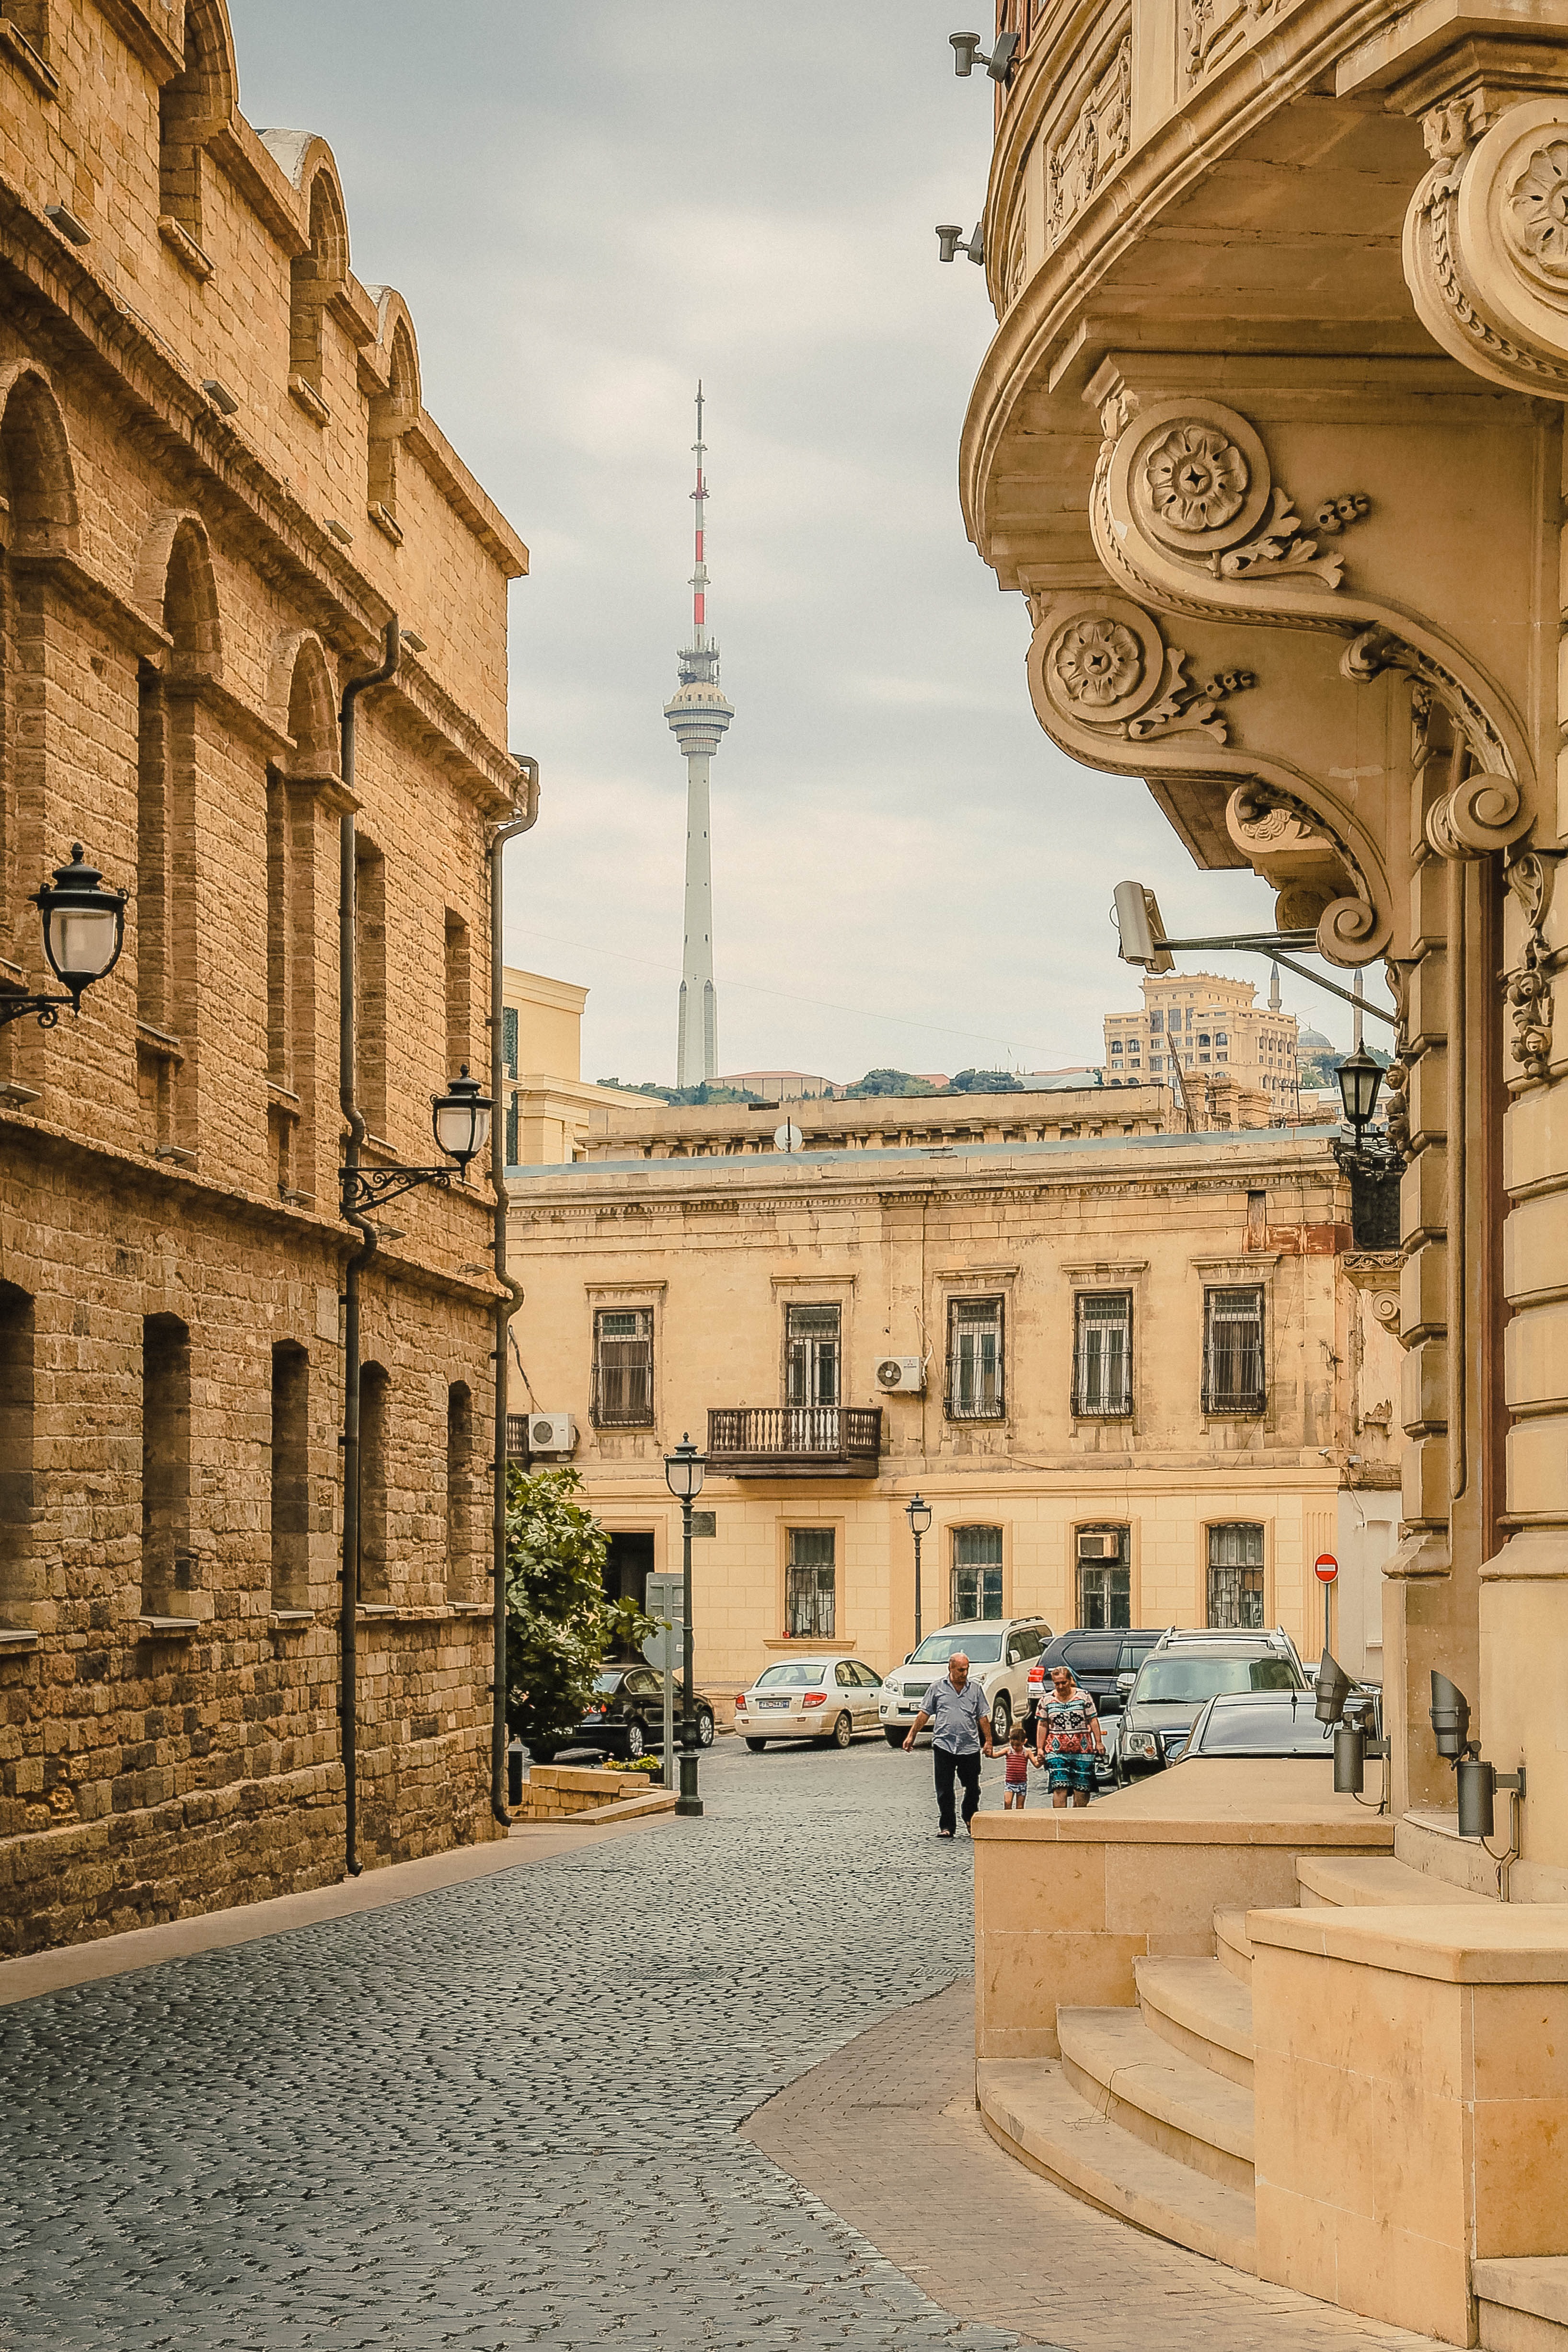
architecture, people, sky, street, antique, retro, house, town, building, palace, old, home, urban, wall, cityscape, downtown, travel, arch, decoration, column, tower, journey, plaza, frame, castle, ancient, landmark, facade, exterior, tourism, life, outdoors, national, art, place, design, mosque, synagogue, beautiful, history, scene, town square, style, famous, heritage, classic, sale, estate, oriental, past, backgrounds, arabic, cities, east, old fashioned, feature, ancient history, azerbaijan, geographical, baku